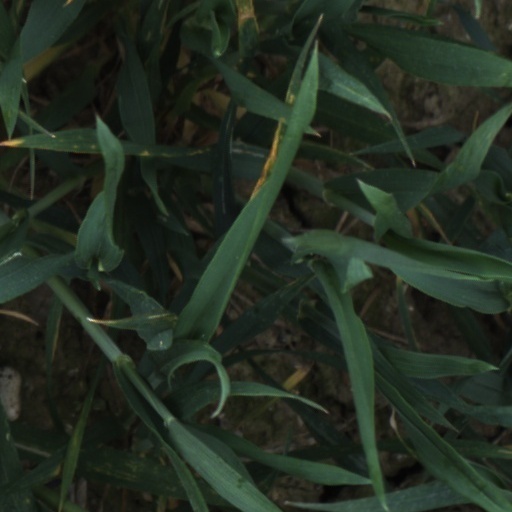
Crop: wheat